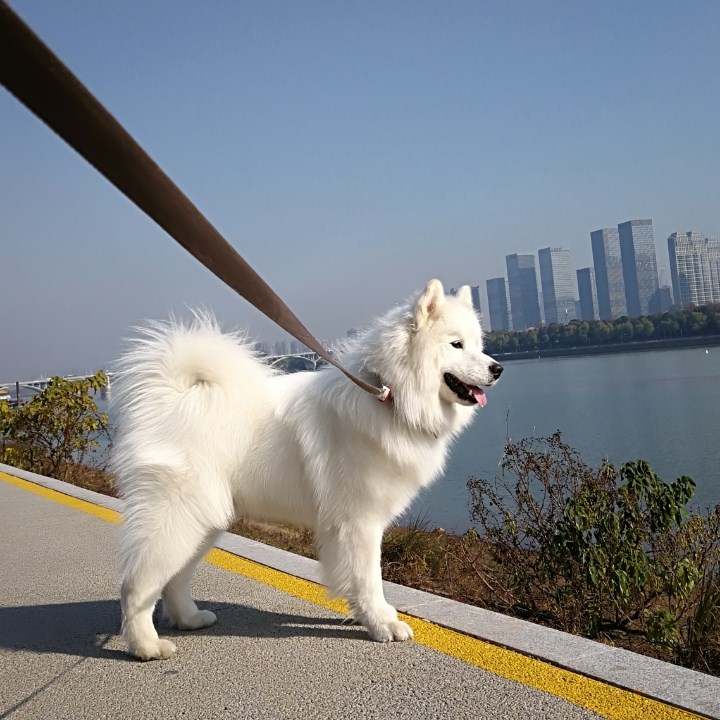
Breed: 2192-n000088-Samoyed